Giles Rooke

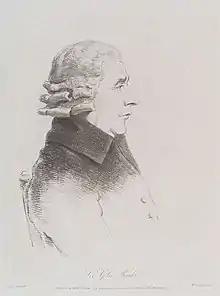
Giles Rooke, by William Daniell

He died on 7 March 1808. Rooke left a large family by his wife, Harriet Sophia Burrard (d. 1839), the sister of Admiral Sir Harry Burrard Neale 2nd Bt., of Walhampton. Lady Rooke was the daughter of Colonel William Burrard of Walhampton, Hampshire; Governor of Yarmouth Castle. The Rookes were the grandparents of the author William Henry Giles Kingston.